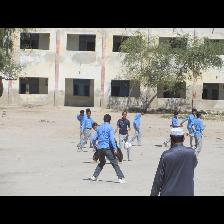
Label: Human